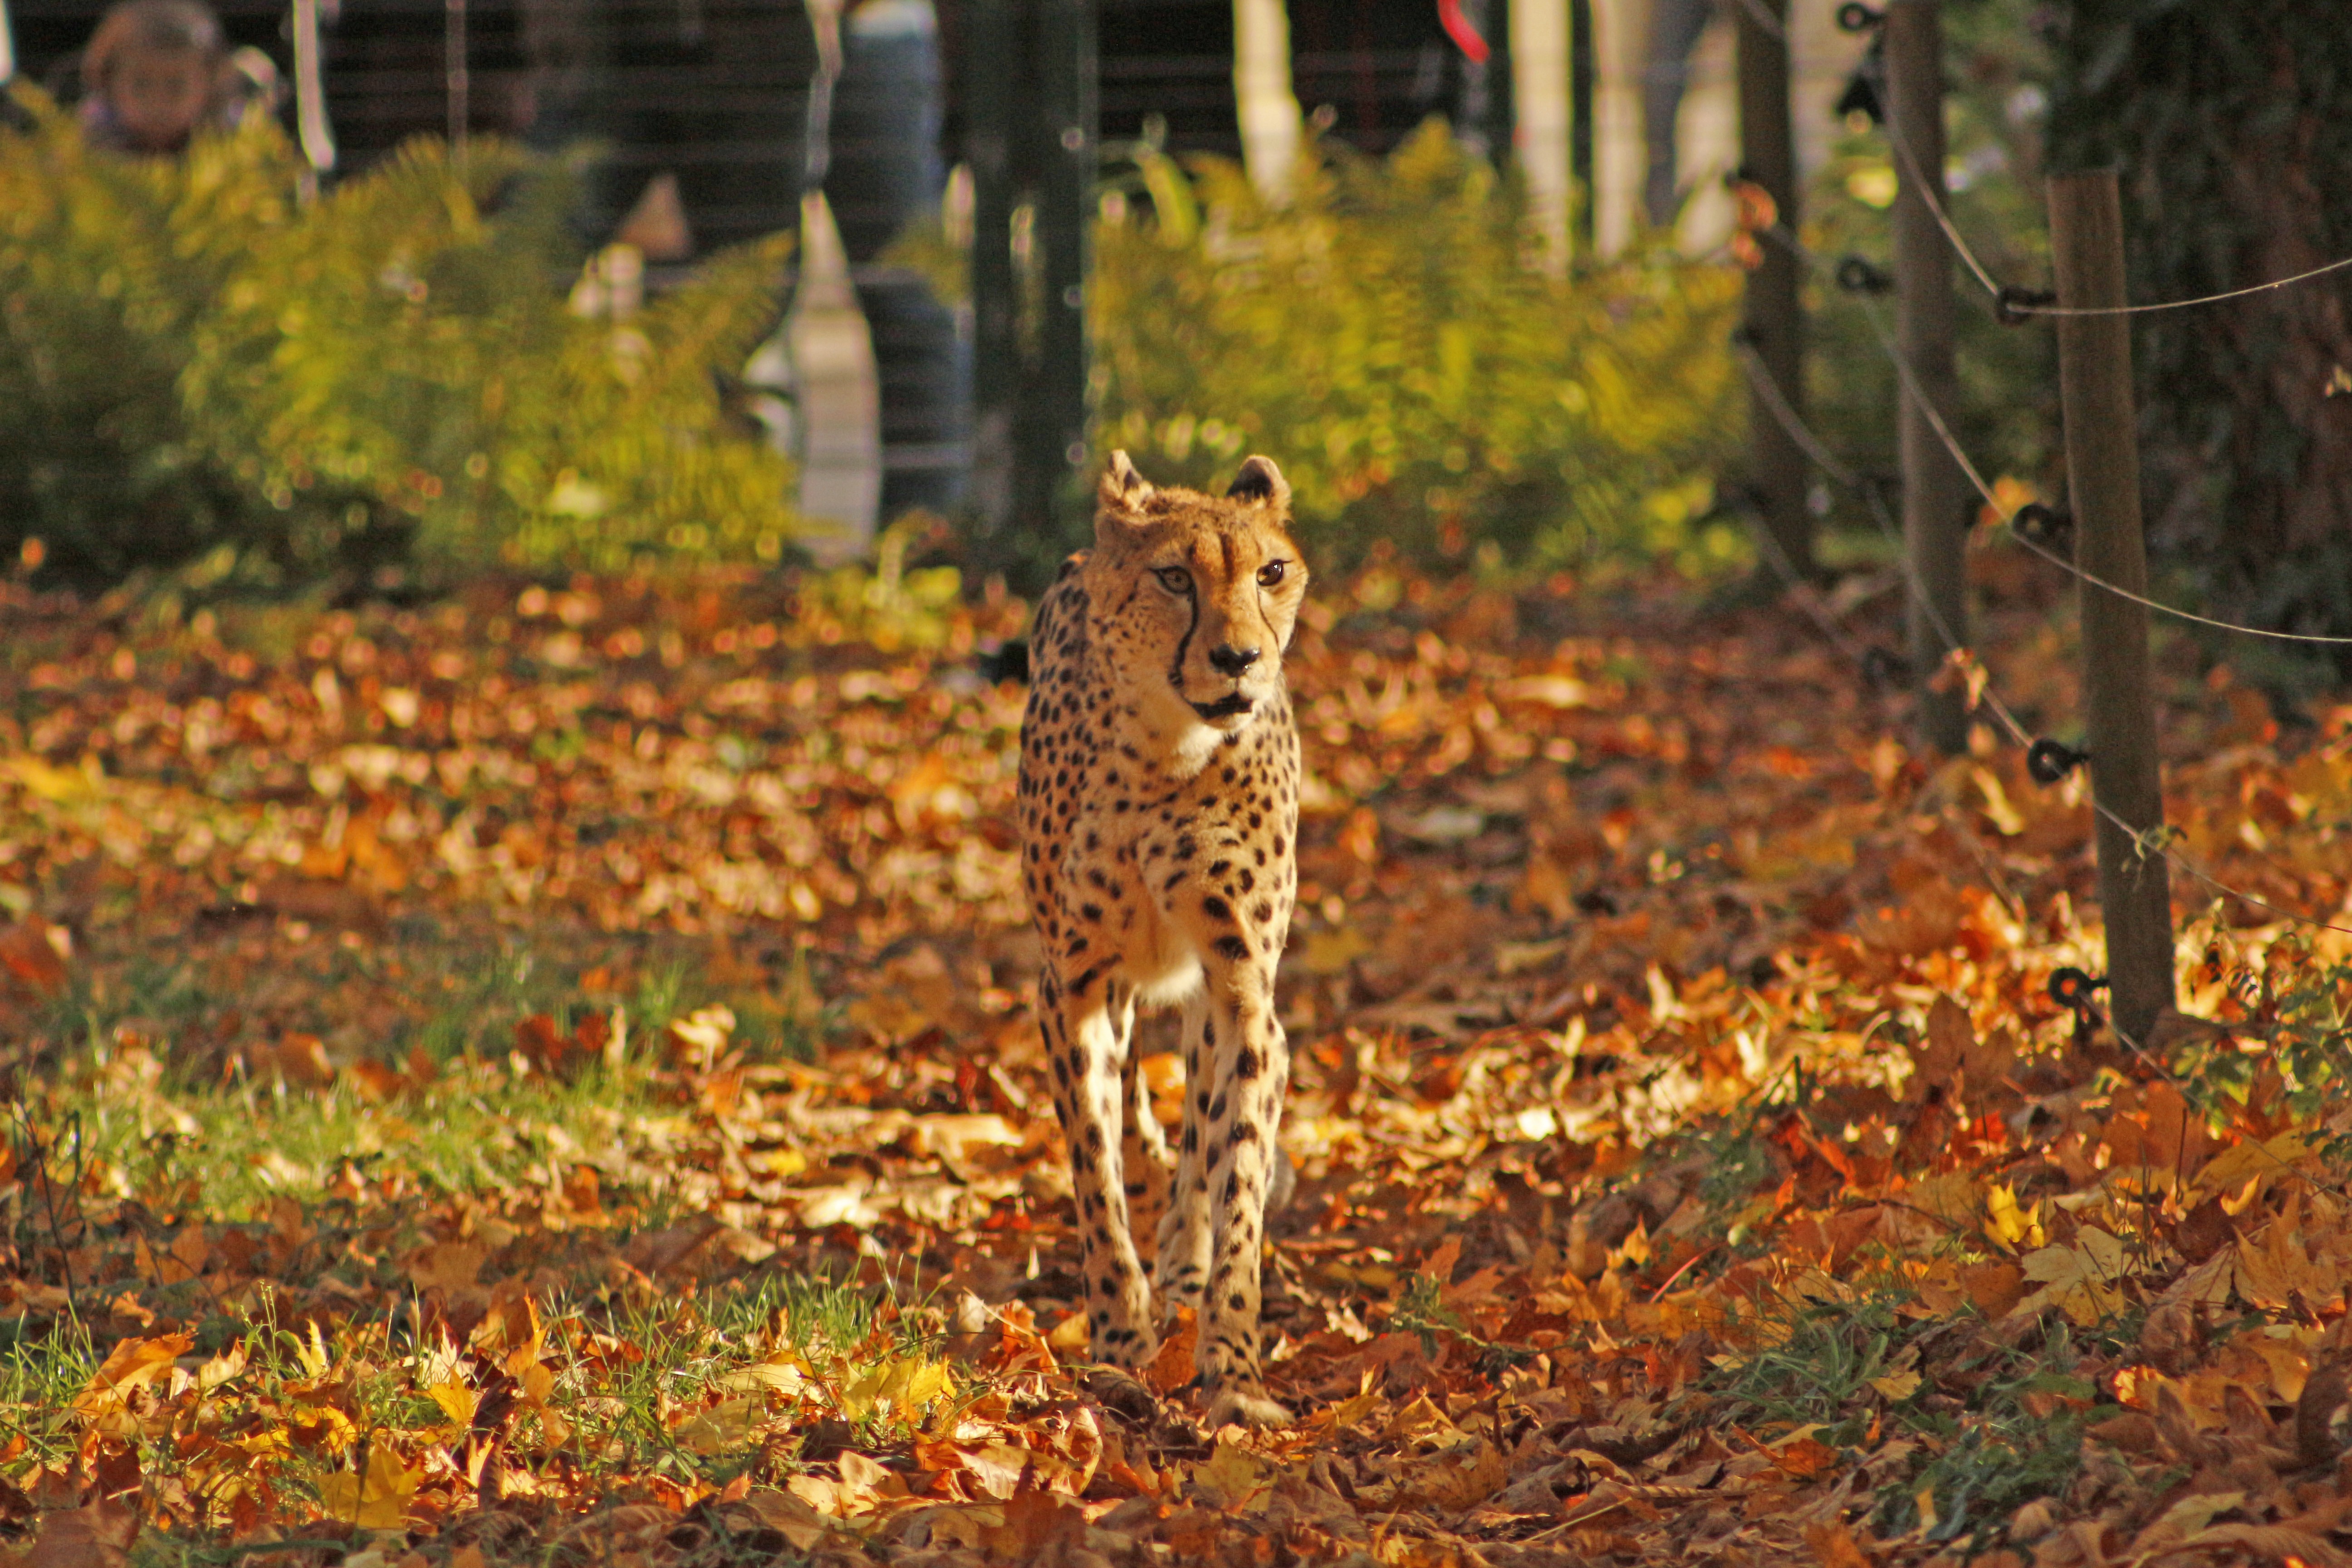
leaf, wildlife, autumn, mammal, season, fauna, savanna, cheetah, woodland, tiergarten